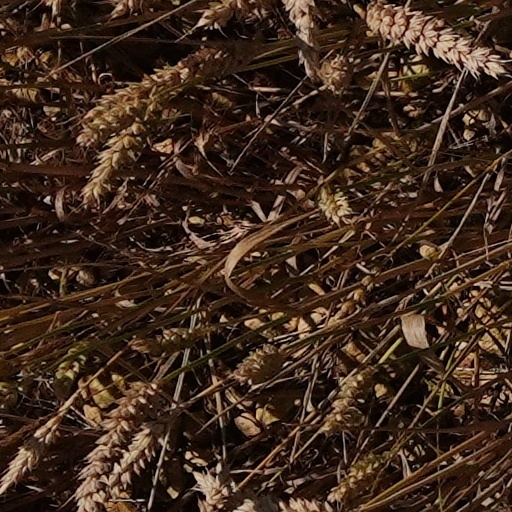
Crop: wheat